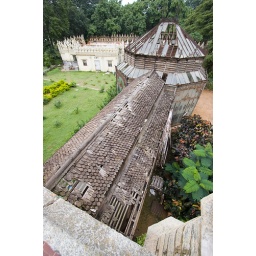
Conservatory and glass house of Bangalore Palace in Bangalore, India